Chaophraya Yommarat (Pan Sukhum)

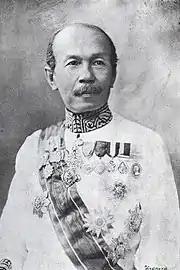
Pan Sukhum, taken circa 1920

Pan Sukhum, better known by the noble title Chaophraya Yommarat (1862 – 30 December 1938), was regent to the King Rama VIII of Thailand and a civil servant who helped lead Thailand's development into the modern era. He served in several high-ranking roles, including as the Minister of Interior, under the governments of kings Chulalongkorn (Rama V) and Vajiravudh (Rama VI).